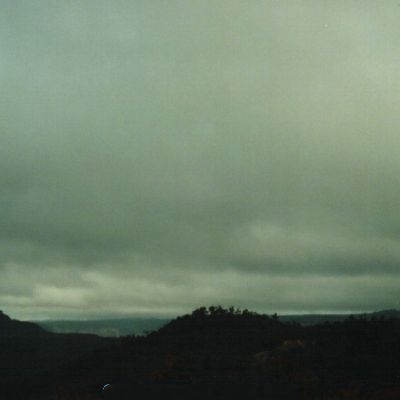
Cloud type: Stratocumulus (Sc)